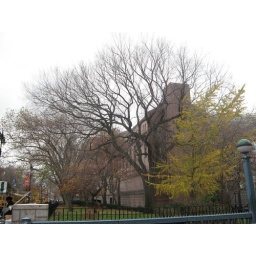
Huge bare tree by the museum...just a very cool image, I thought.